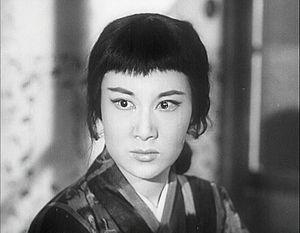
Madame Butterfly est un opéra italien en deux ou trois actes de Giacomo Puccini, sur un livret de Luigi Illica et de Giuseppe Giacosa, représenté pour la première fois le 17 février 1904 à la Scala de Milan. L'opéra est qualifié de « tragedia giapponese in due atti » dans la partition autographe, mais entre 1906 et 2016, il a été représenté le plus souvent dans une version révisée en trois actes, en scindant l'acte II en deux parties plus courtes. L'œuvre est dédiée à Hélène de Monténégro, reine d'Italie. Faisant partie du grand répertoire, il s'agit selon Operabase du 6ᵉ opéra le plus joué au monde, juste après Tosca du même compositeur.
Li Li-Hua, également connue sous les noms de Li Hua Li, Li Lihua ou Teresa Li, née le 17 juillet 1924 à Shanghai et morte le 19 mars 2017 à Hong Kong, est une actrice hongkongaise.